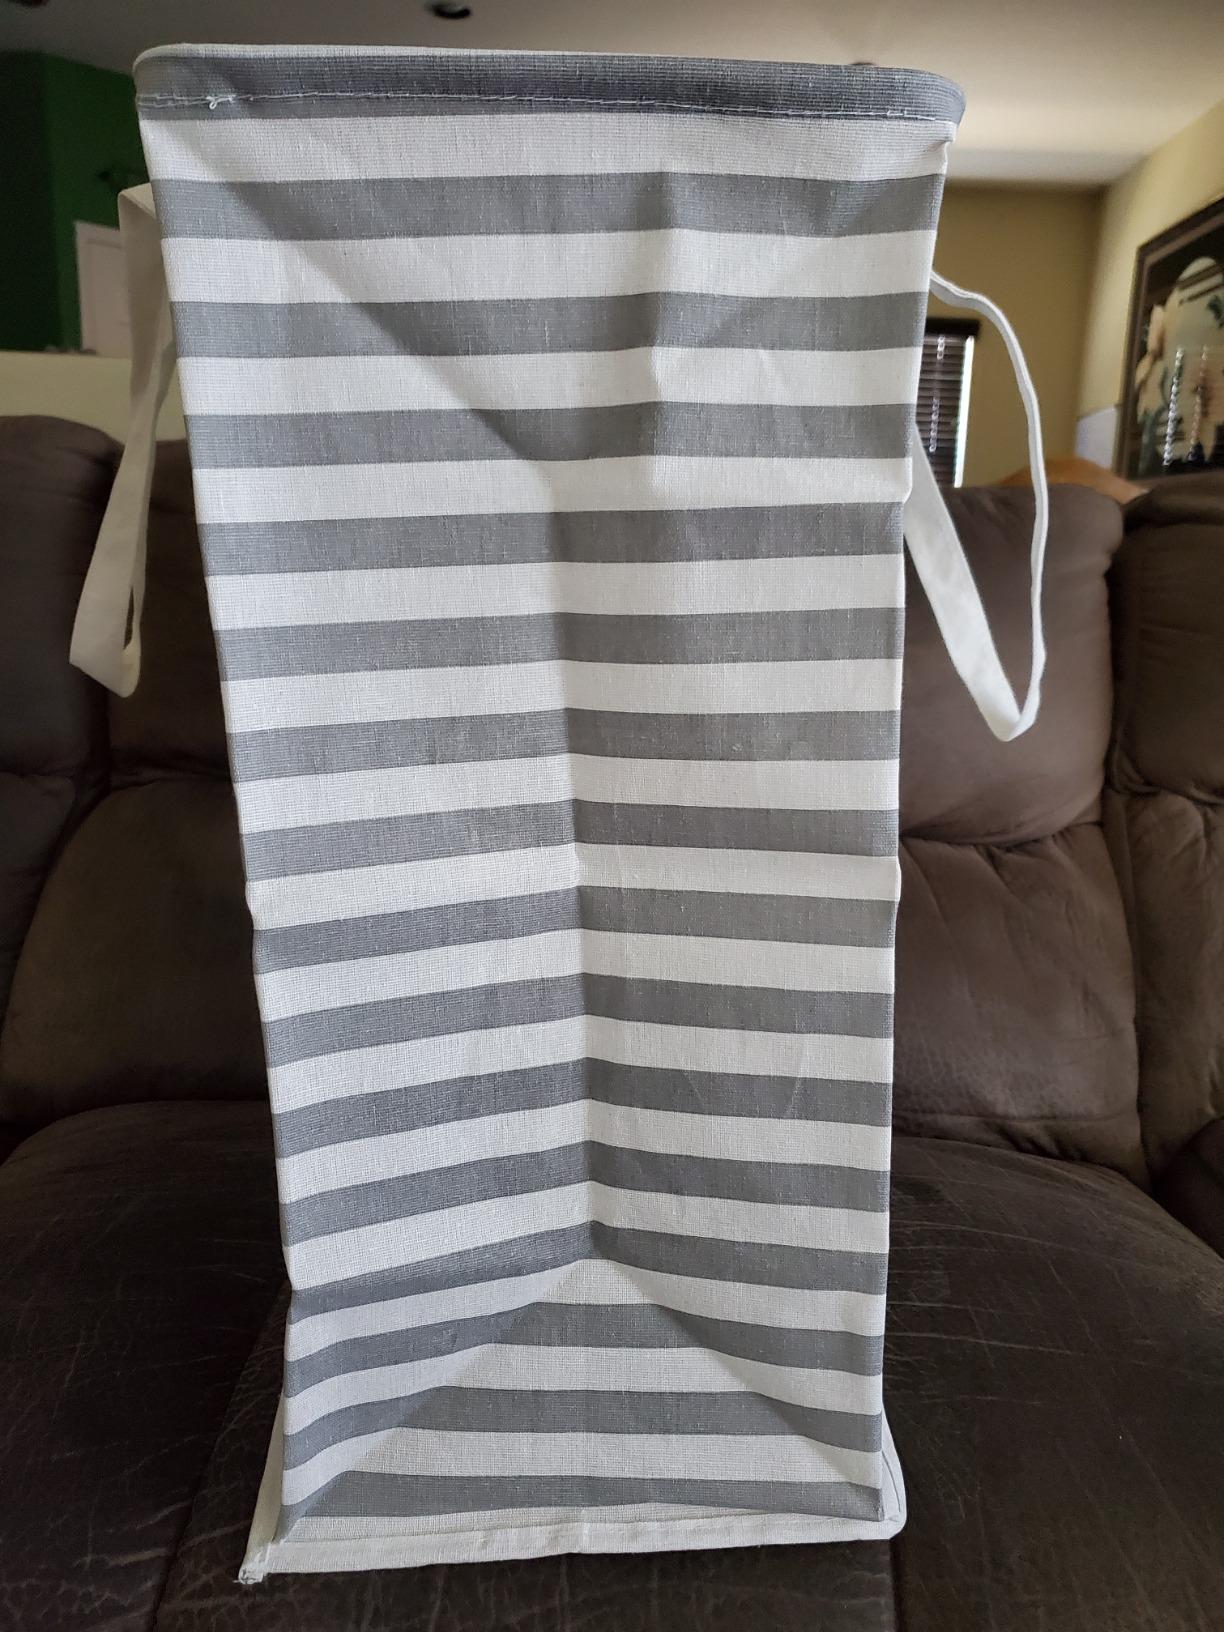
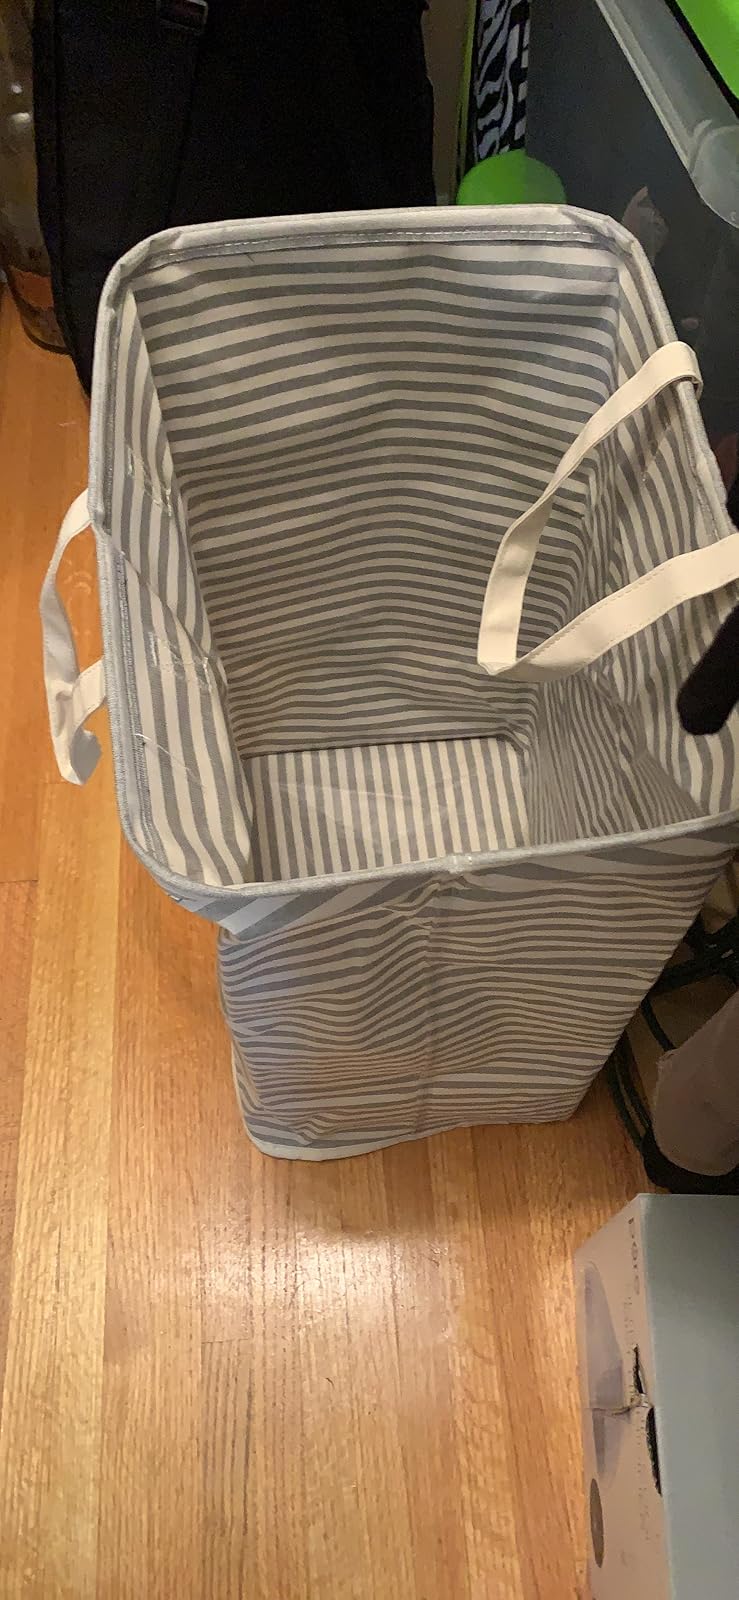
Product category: items_hamper
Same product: no